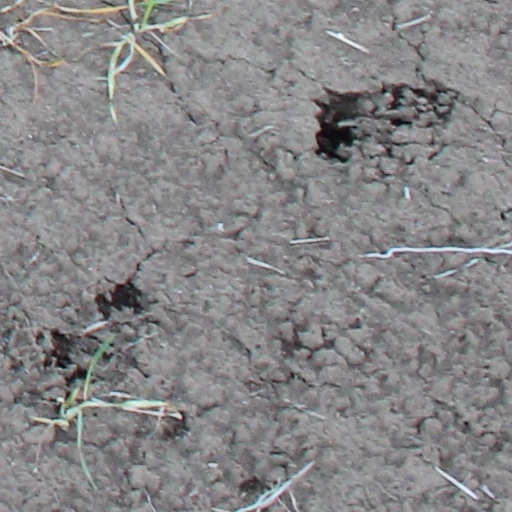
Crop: wheat